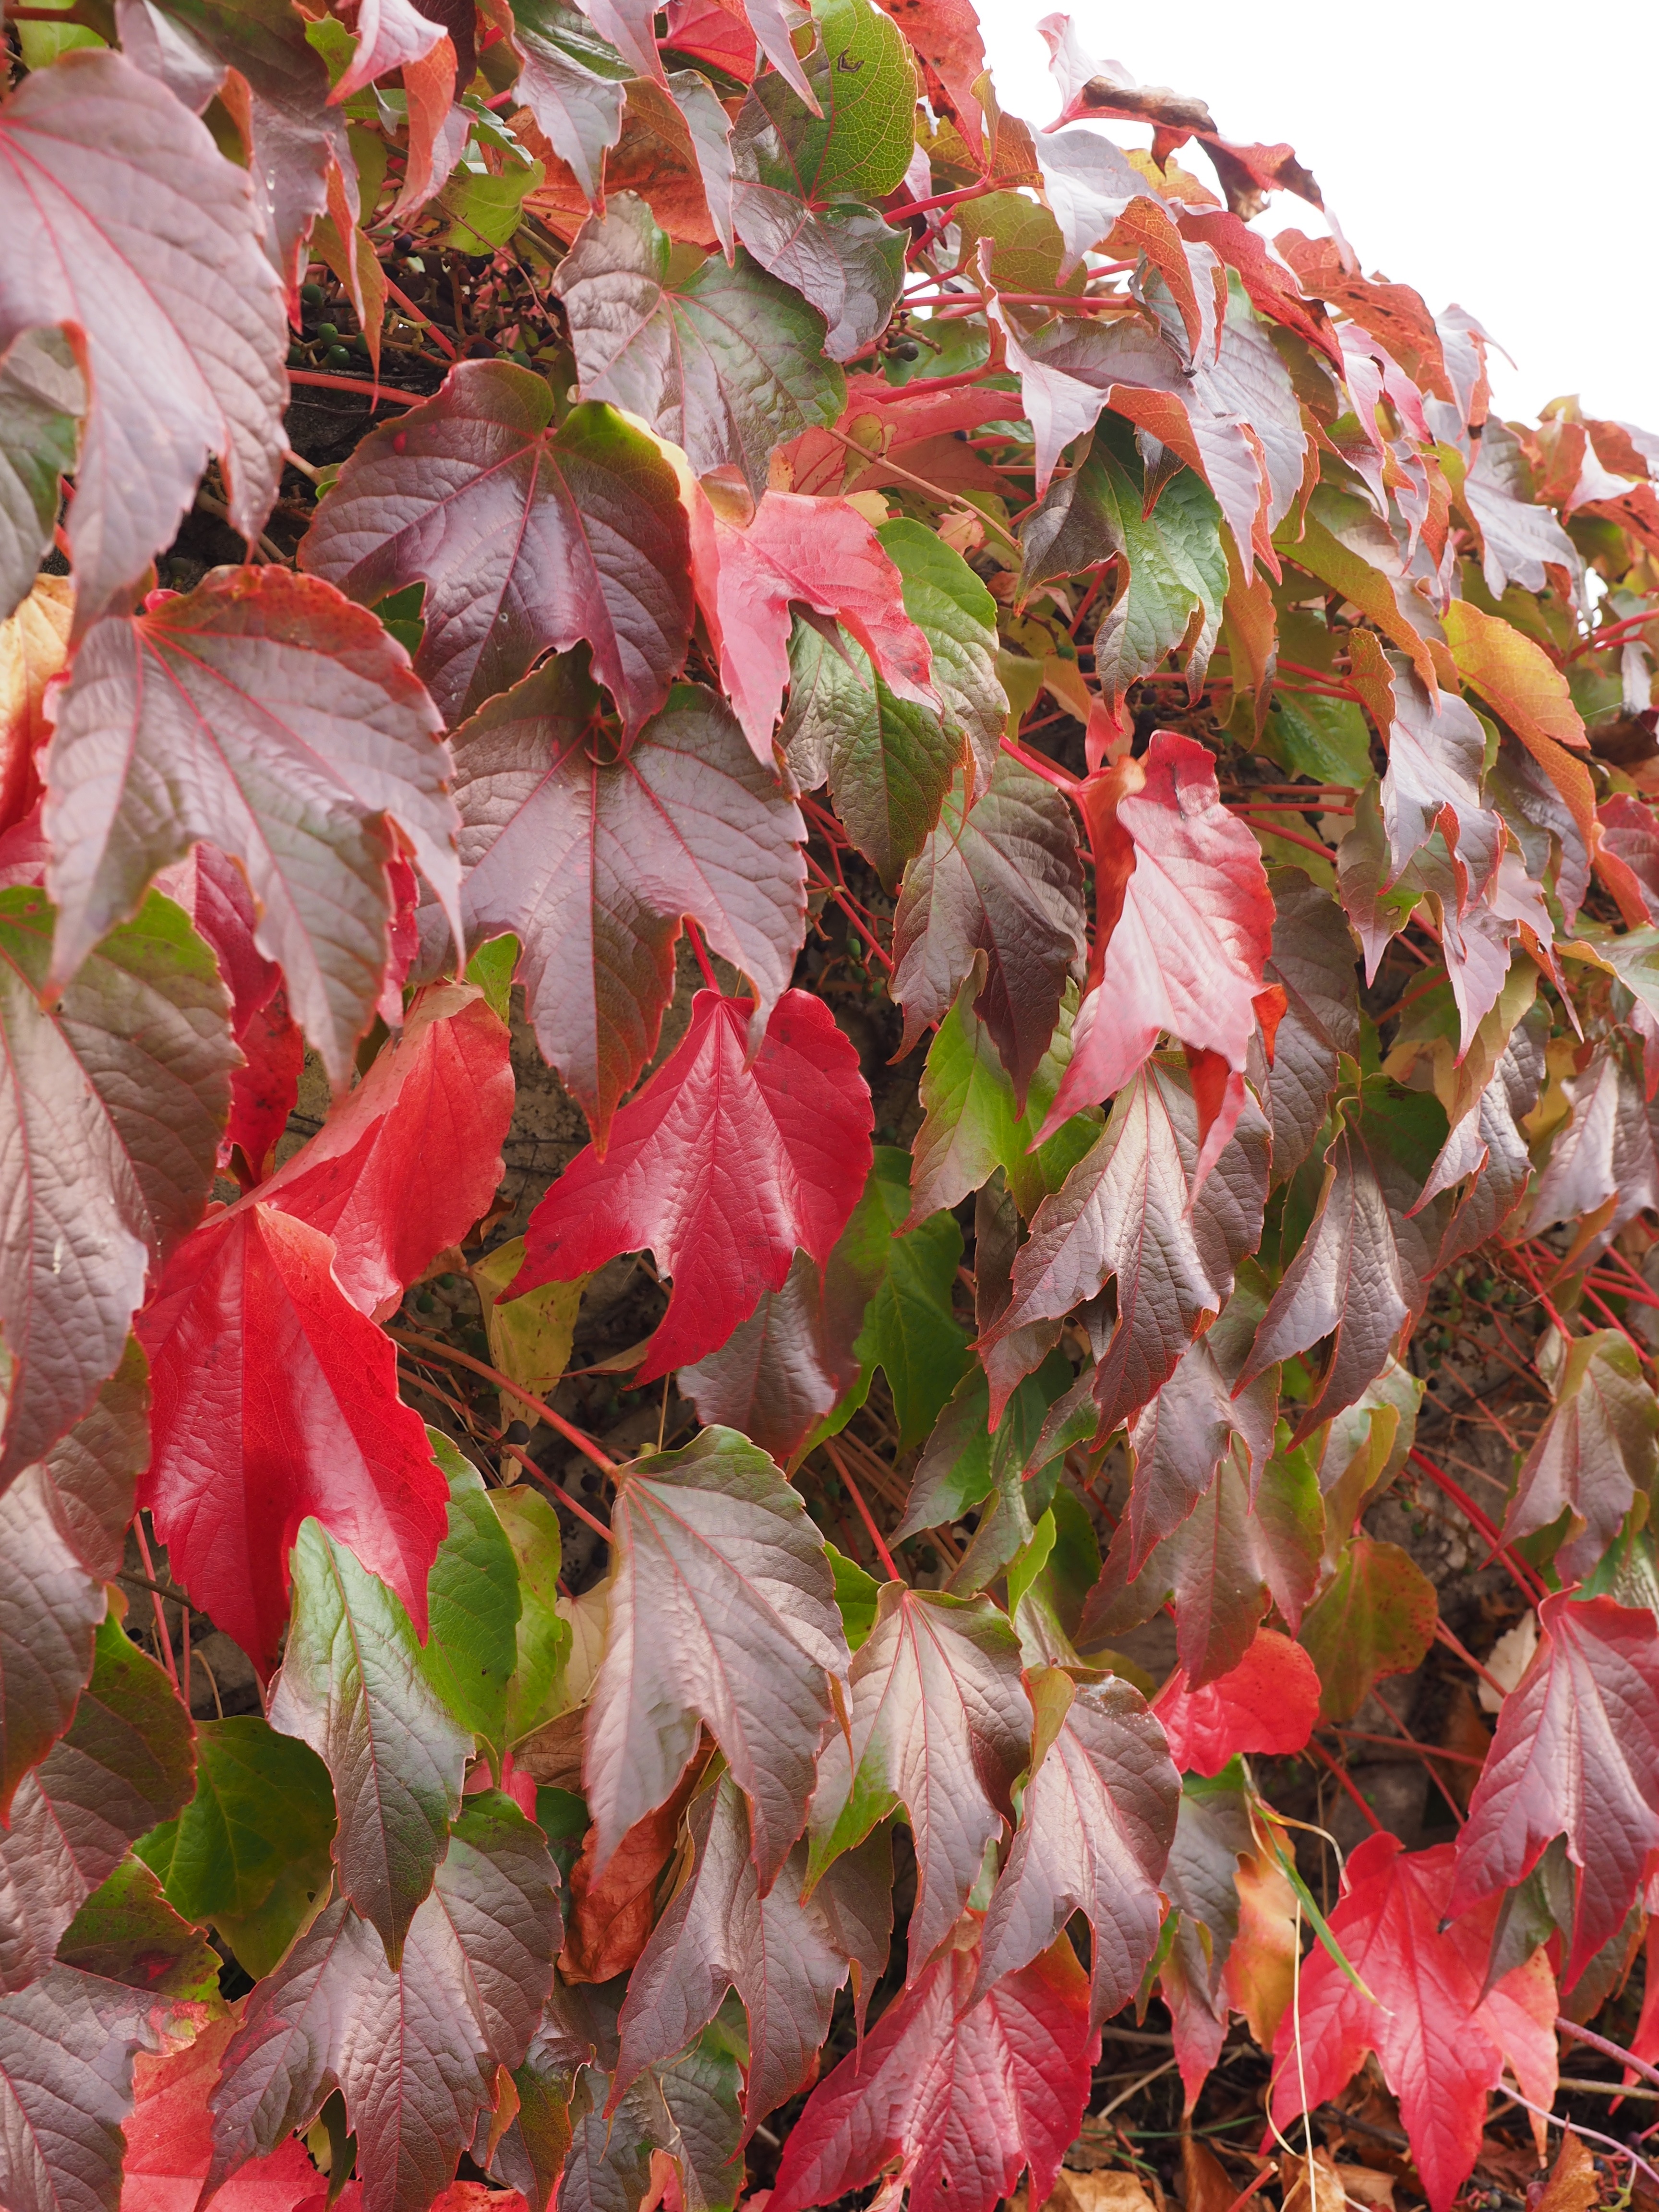
tree, nature, forest, plant, leaf, flower, green, autumn, colorful, yellow, season, maple tree, maple leaf, deciduous forest, leaves, shrub, deciduous, october, mood, time of year, fall color, fall foliage, leaves in the autumn, autumn forest, fall leaves, golden autumn, autumn colours, begonia, vine leaves, wine partner, flowering plant, woody plant, land plant